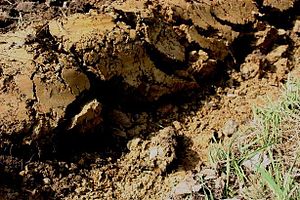
Lerjord
Her er moræneleret nær Beder blottet ved en lidt for dyb pløjning.
Plovfure med blottet moræneler
En lerjord er en jordtype, der indeholder mere end 15% ler. Sådan en jord er rig på mineraler, dvs. at den har en naturlig gødningskraft, som gør, at man kan høste rige afgrøder på den. Desværre er lerjord besværlig at dyrke. Jorden er tung og klæbrig, og den bliver kun langsomt varm om foråret. Derfor er det afgørende, at man behandler jorden rigtigt: